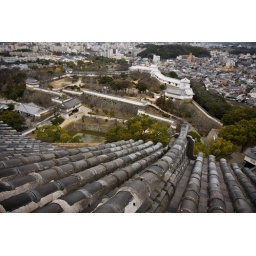
you can see most of the castle grounds down below, outlined by the outer wall